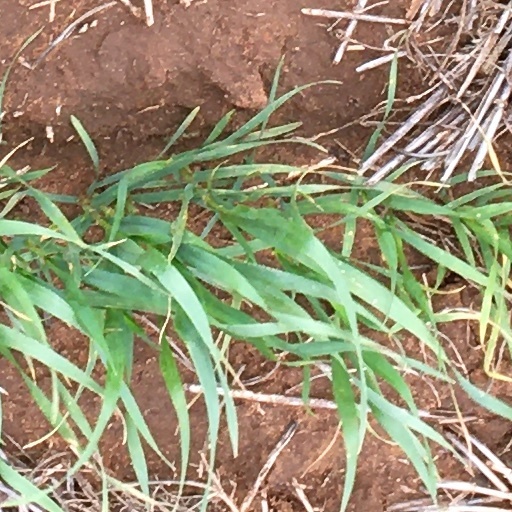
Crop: wheat